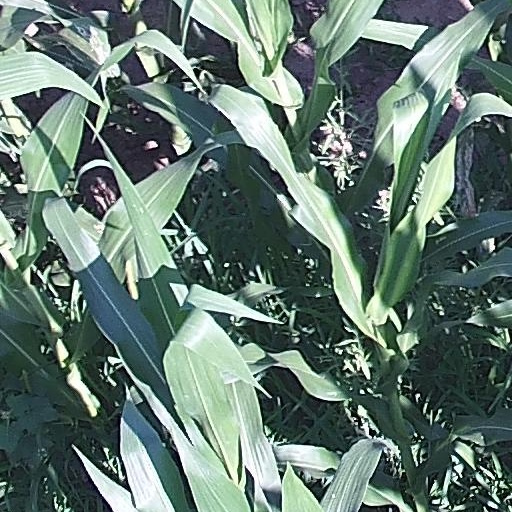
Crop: maize; corn